Svitiaz

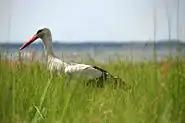
White stork of Lake Svityaz

The phytoplankton of Lake Svityaz has 40 species of algae, with the greatest diversity being desmid and desmid algae. Among the aquatic vegetation along the coast, phragmites australis, typha latifolia, carex lasiocarpa, white waterlily, canadian elodea are common. The lake is home to eel, bream, carp, catfish, crucian carp, and coregonus.